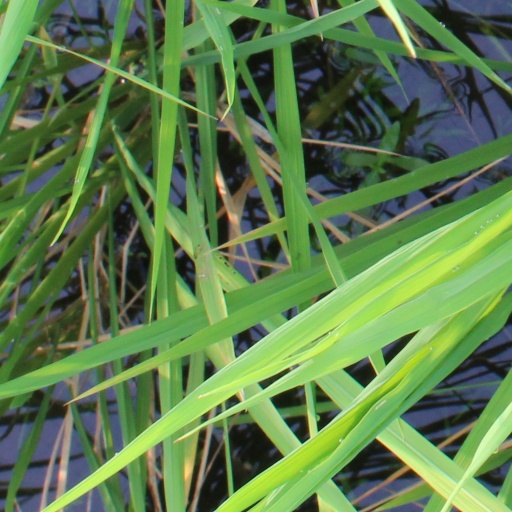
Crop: rice